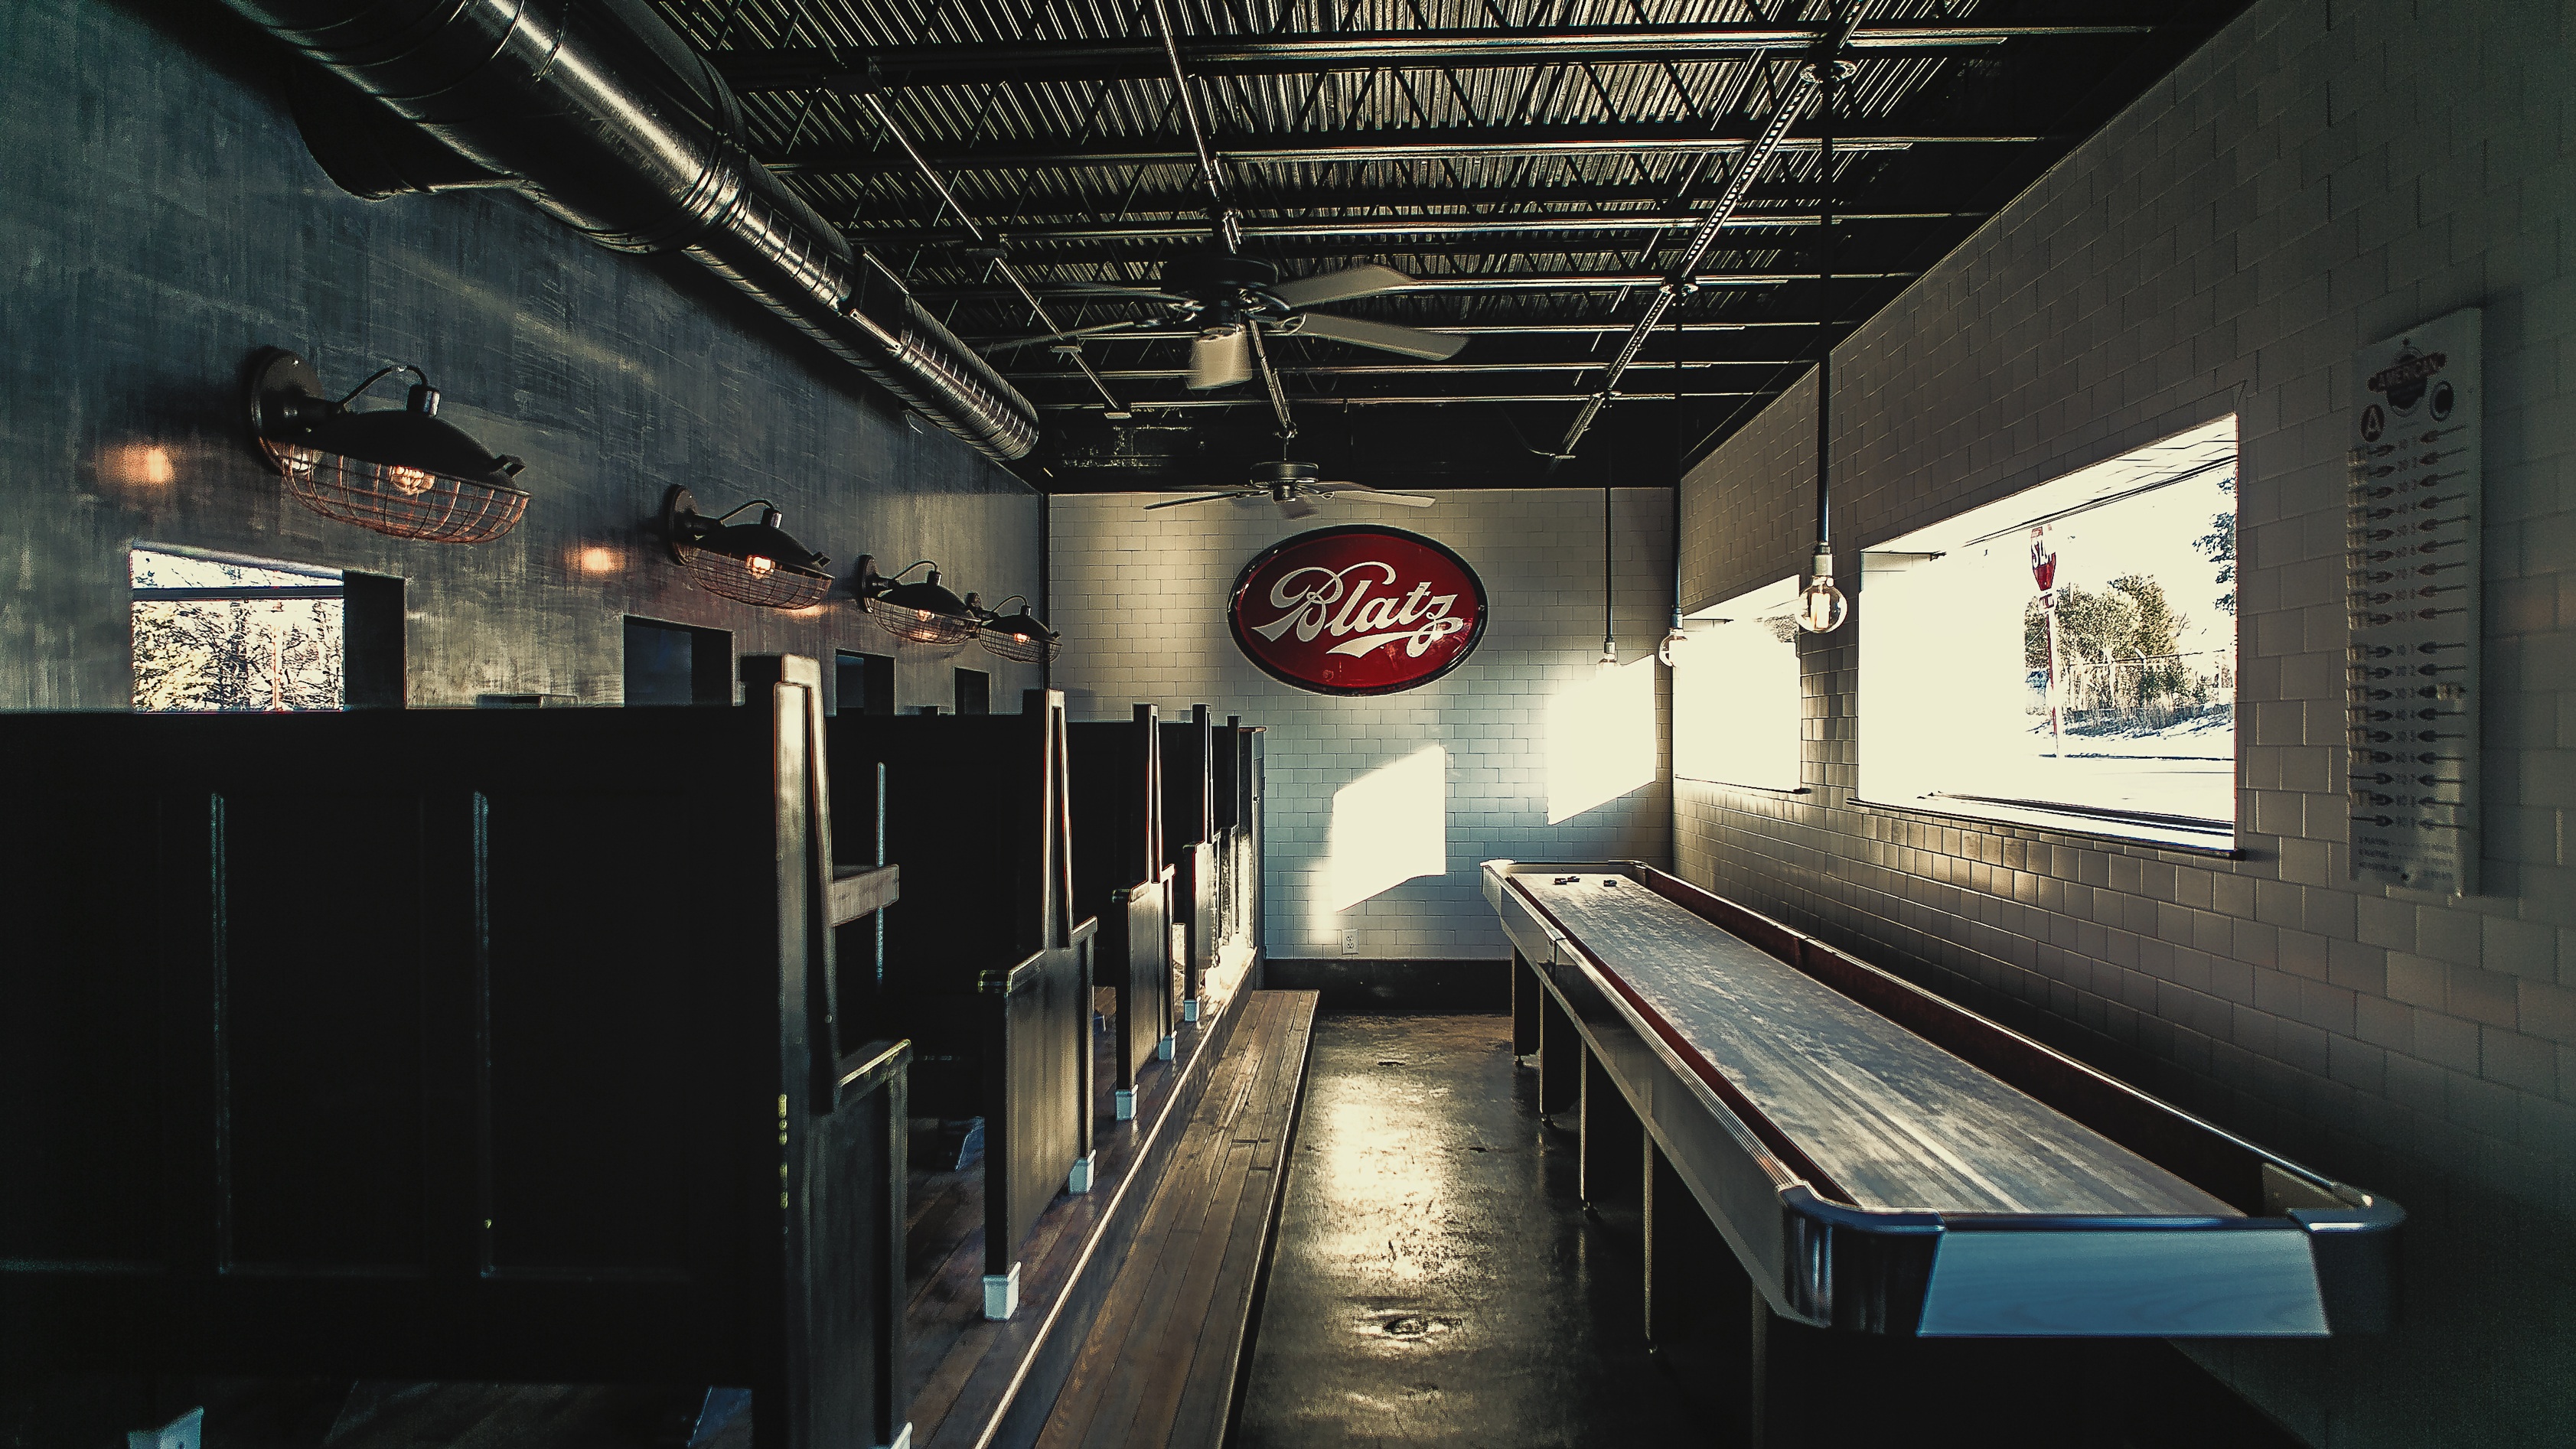
sunset, train, bar, subway, transport, surf, train station, industrial, club, signage, public transport, beer, metro station, tourist attraction, games, passenger, screenshot, durham, north carolina, rapid transit, shuffleboard, booths